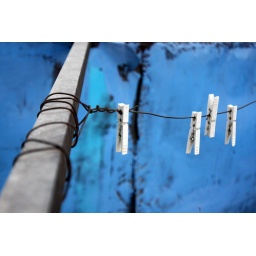
washing line against a blue wall